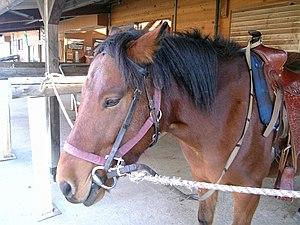
Le Kiso est une race de poney originaire du Japon. Originaire de la région de Kiso dans la préfecture de Nagano, elle constitue la seule race chevaline indigène de l'île de Honshu. Ce petit cheval était jadis utilisé comme monture militaire, ou mis à profit pour les travaux agricoles. La motorisation fait drastiquement chuter ses effectifs, déjà touchés par les deux Guerres mondiales. Comme la plupart des races japonaises natives, le Kiso reste en danger d'extinction.